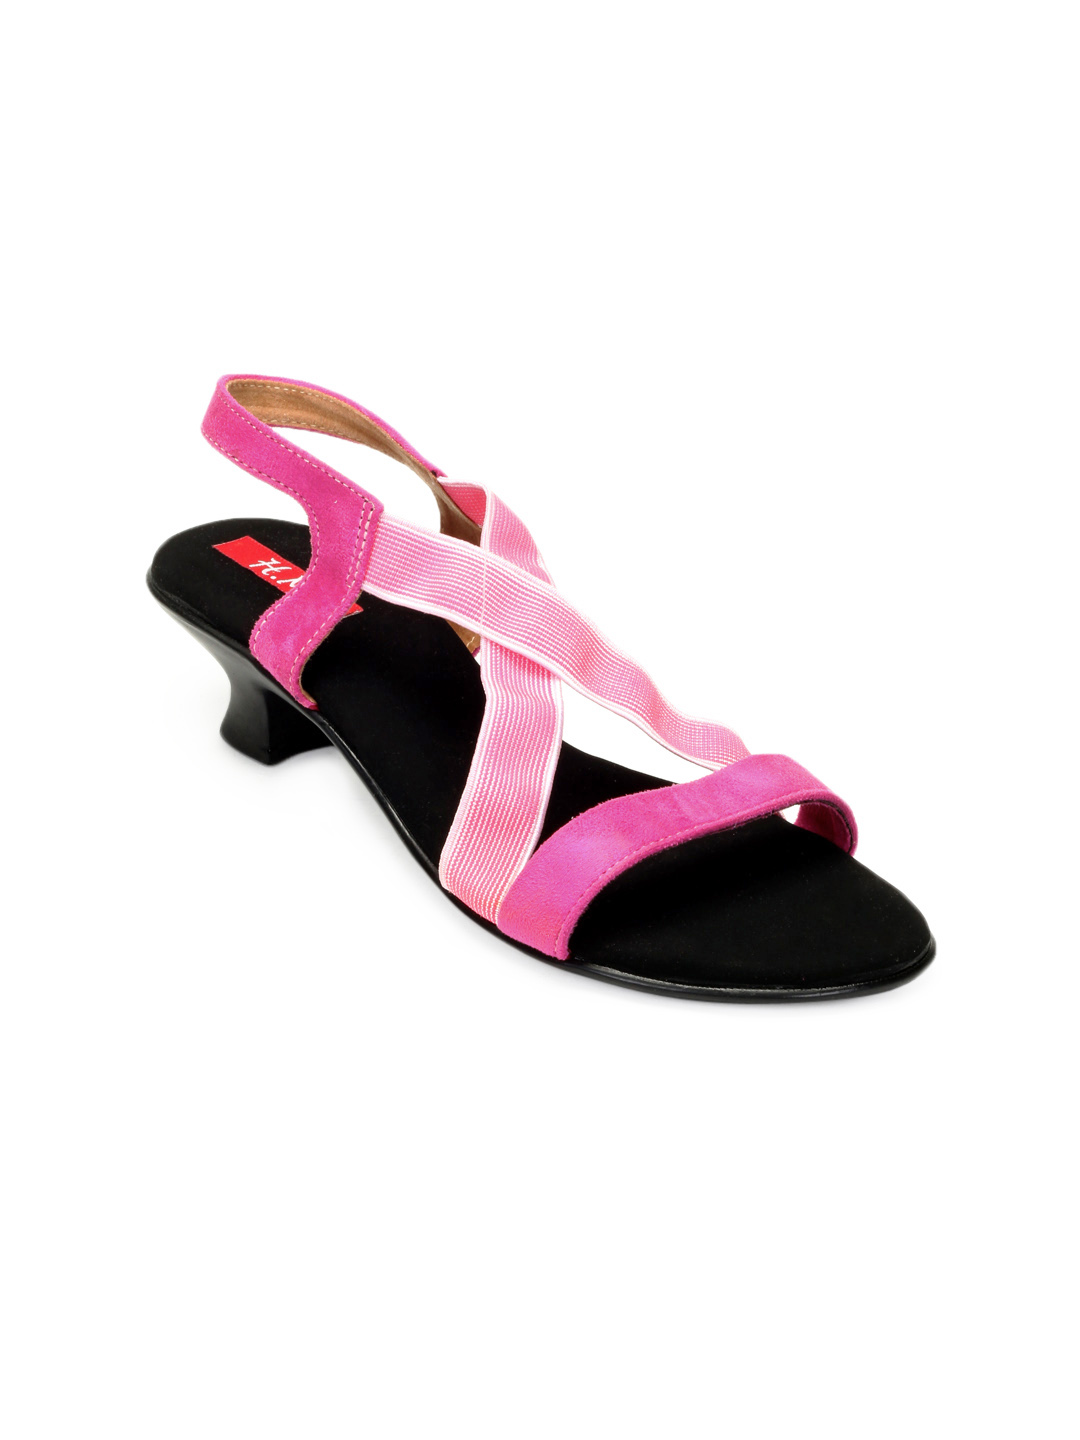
HM Women Pink Sandals
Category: Footwear / Shoes / Heels
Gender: Women
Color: Pink
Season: Winter 2012
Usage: Casual